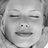
Emotion: happy